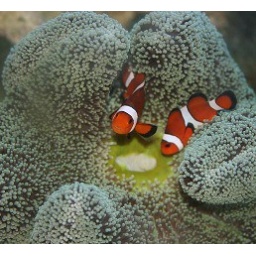
Our male and female percula clown's playing in their Carpet Anemone